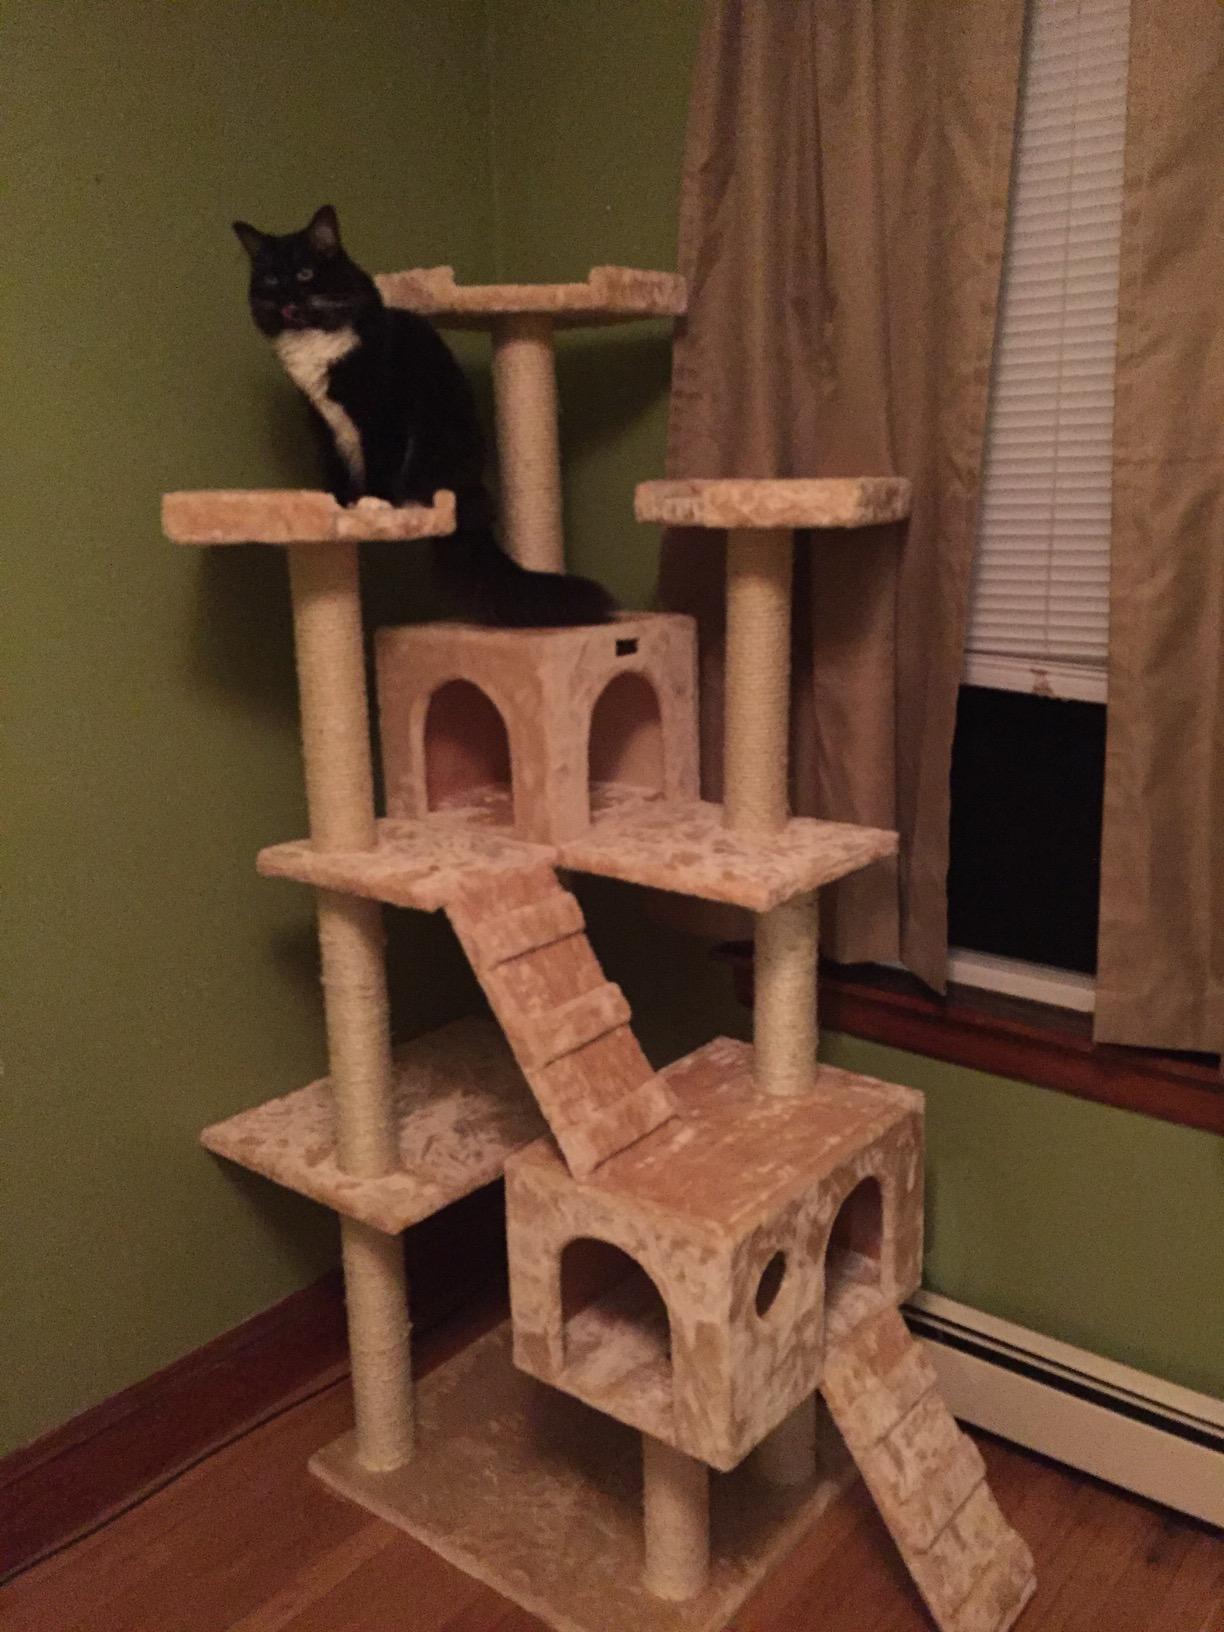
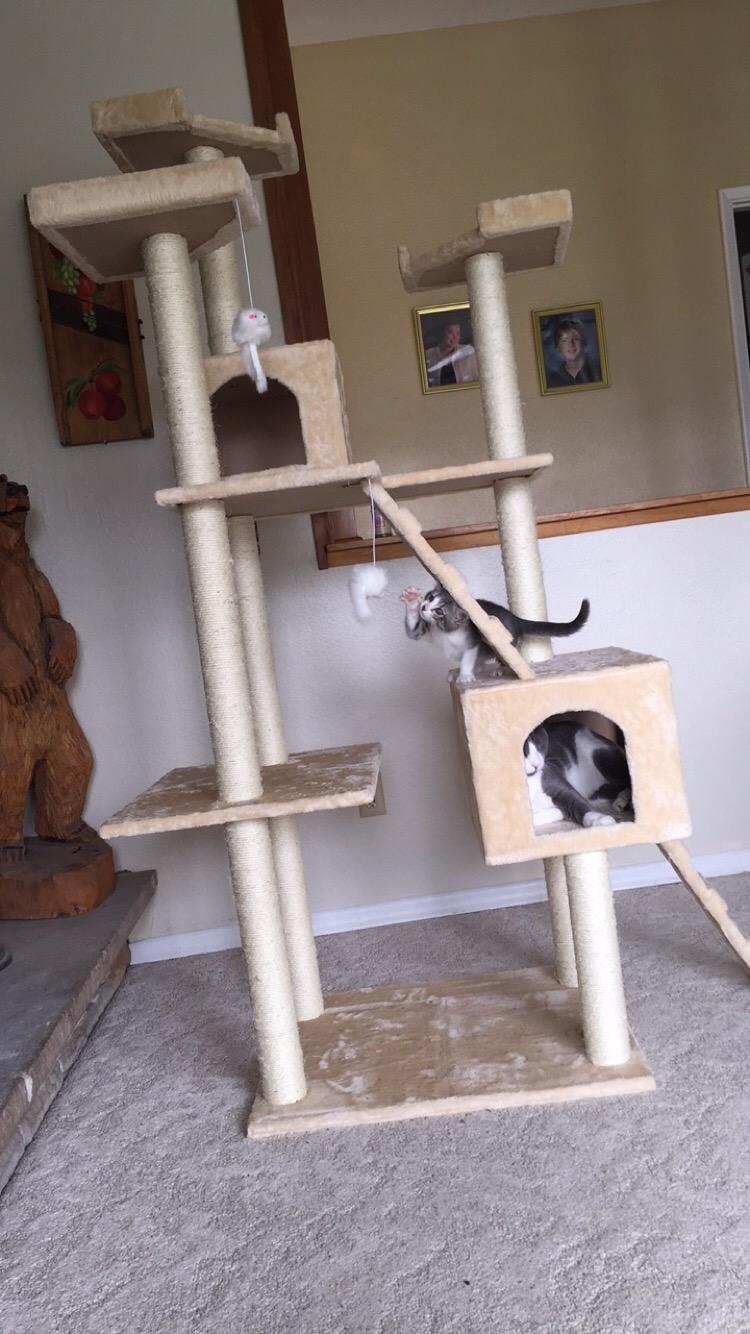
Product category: items_cat tree
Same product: no